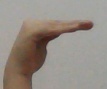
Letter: haa